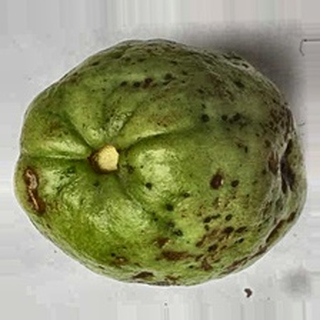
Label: guava_anthracnose